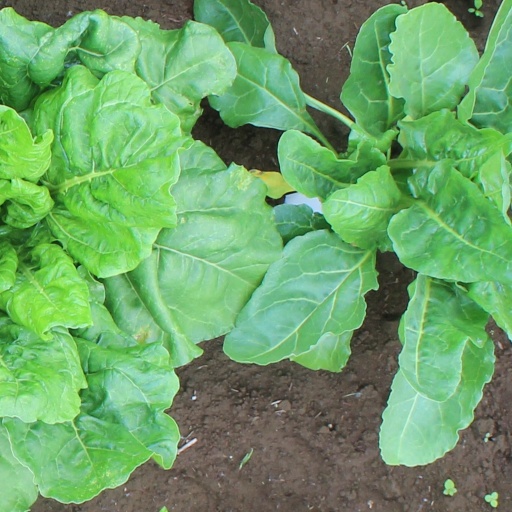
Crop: sugar beet